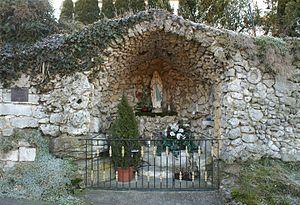
Après les apparitions de Lourdes, de très nombreuses répliques de la grotte de Lourdes sont réalisées, jusqu'en 1914. Ce n'est évidemment pas une date butoir. Après cette date, le nombre de copies de la grotte continue toujours d'évoluer. En 2015, un auteur a répertorié en France plus de 765 sites, et dans le reste du monde 321 copies de la grotte.